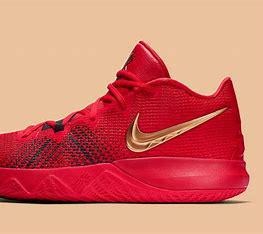
Brand: Nike
Model: Kyrie Flytrap 5